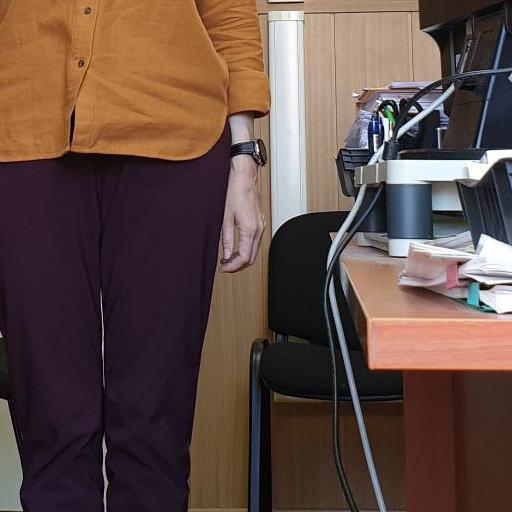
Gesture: no_gesture